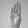
ASL letter: B